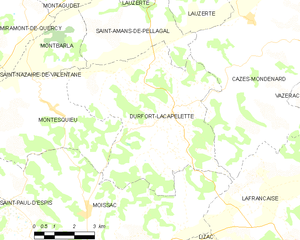
Carte des communes françaises Durfort-Lacapelette
Durfort-Lacapelette est une commune française située dans le département de Tarn-et-Garonne, en région Occitanie.